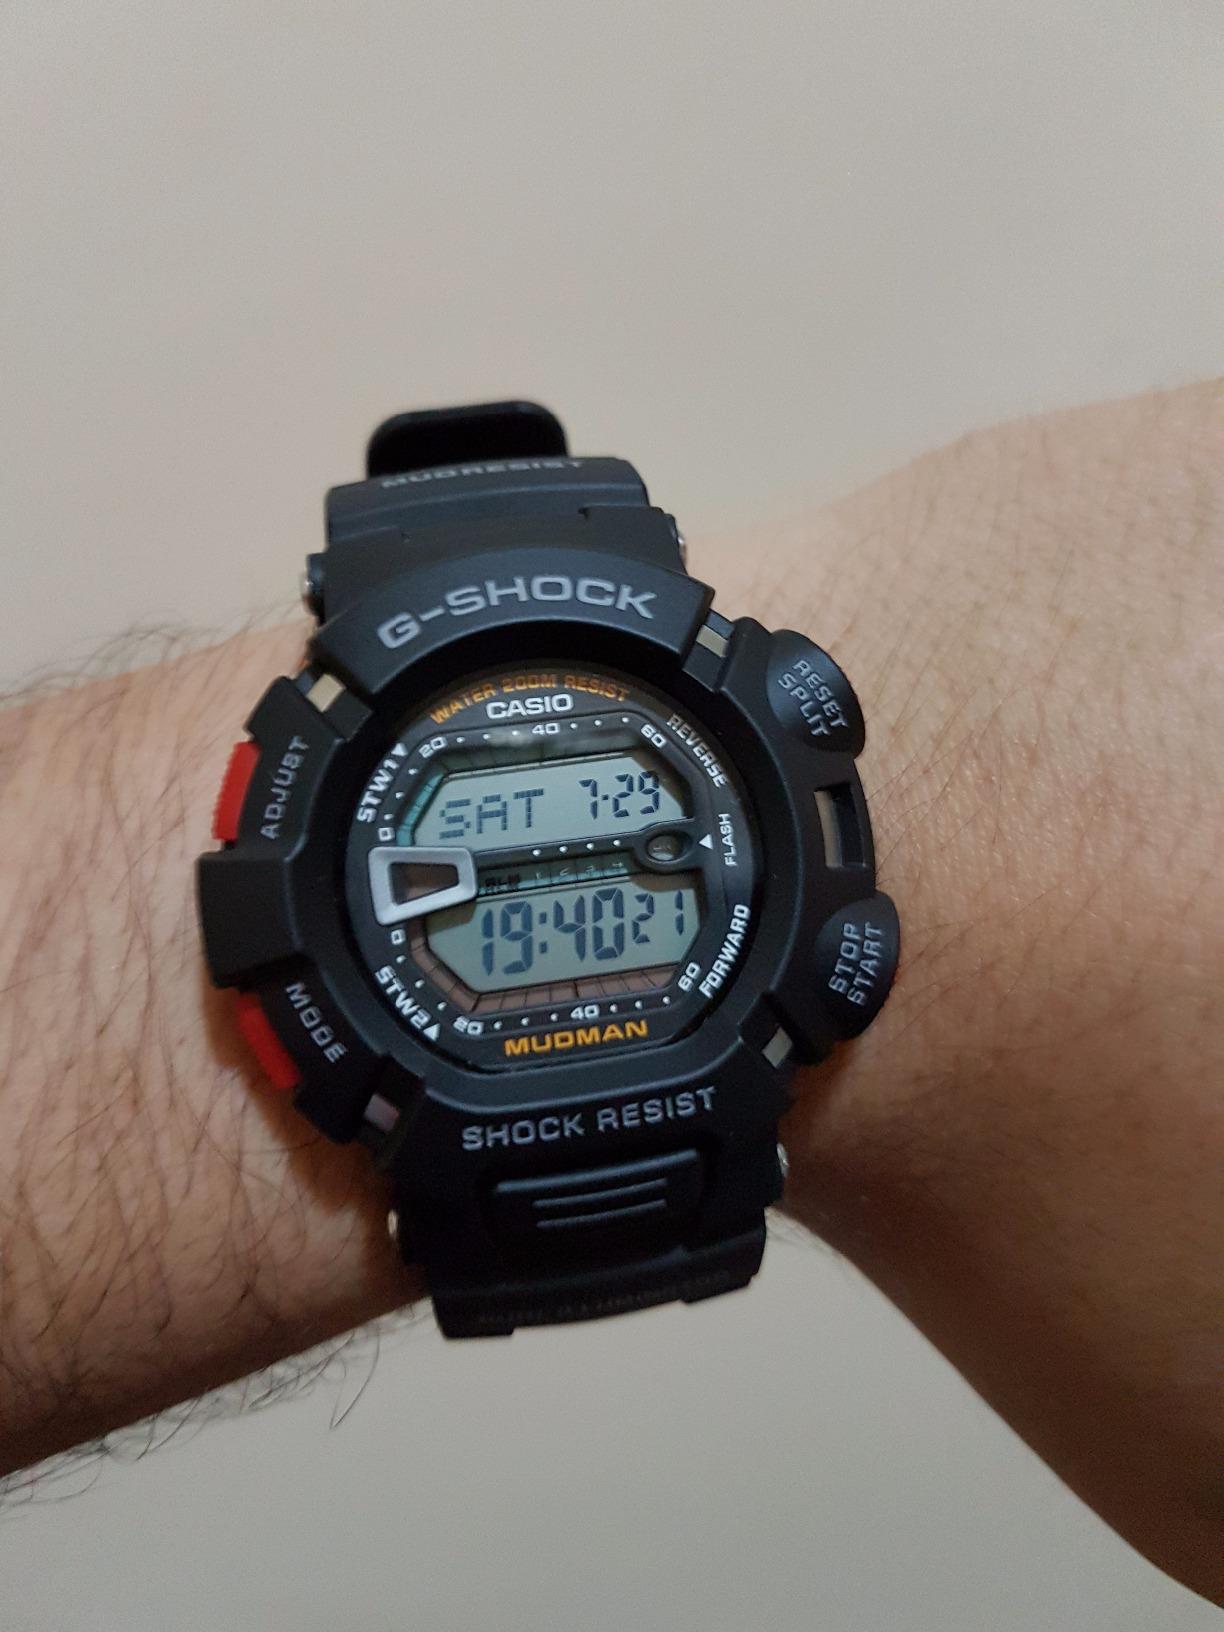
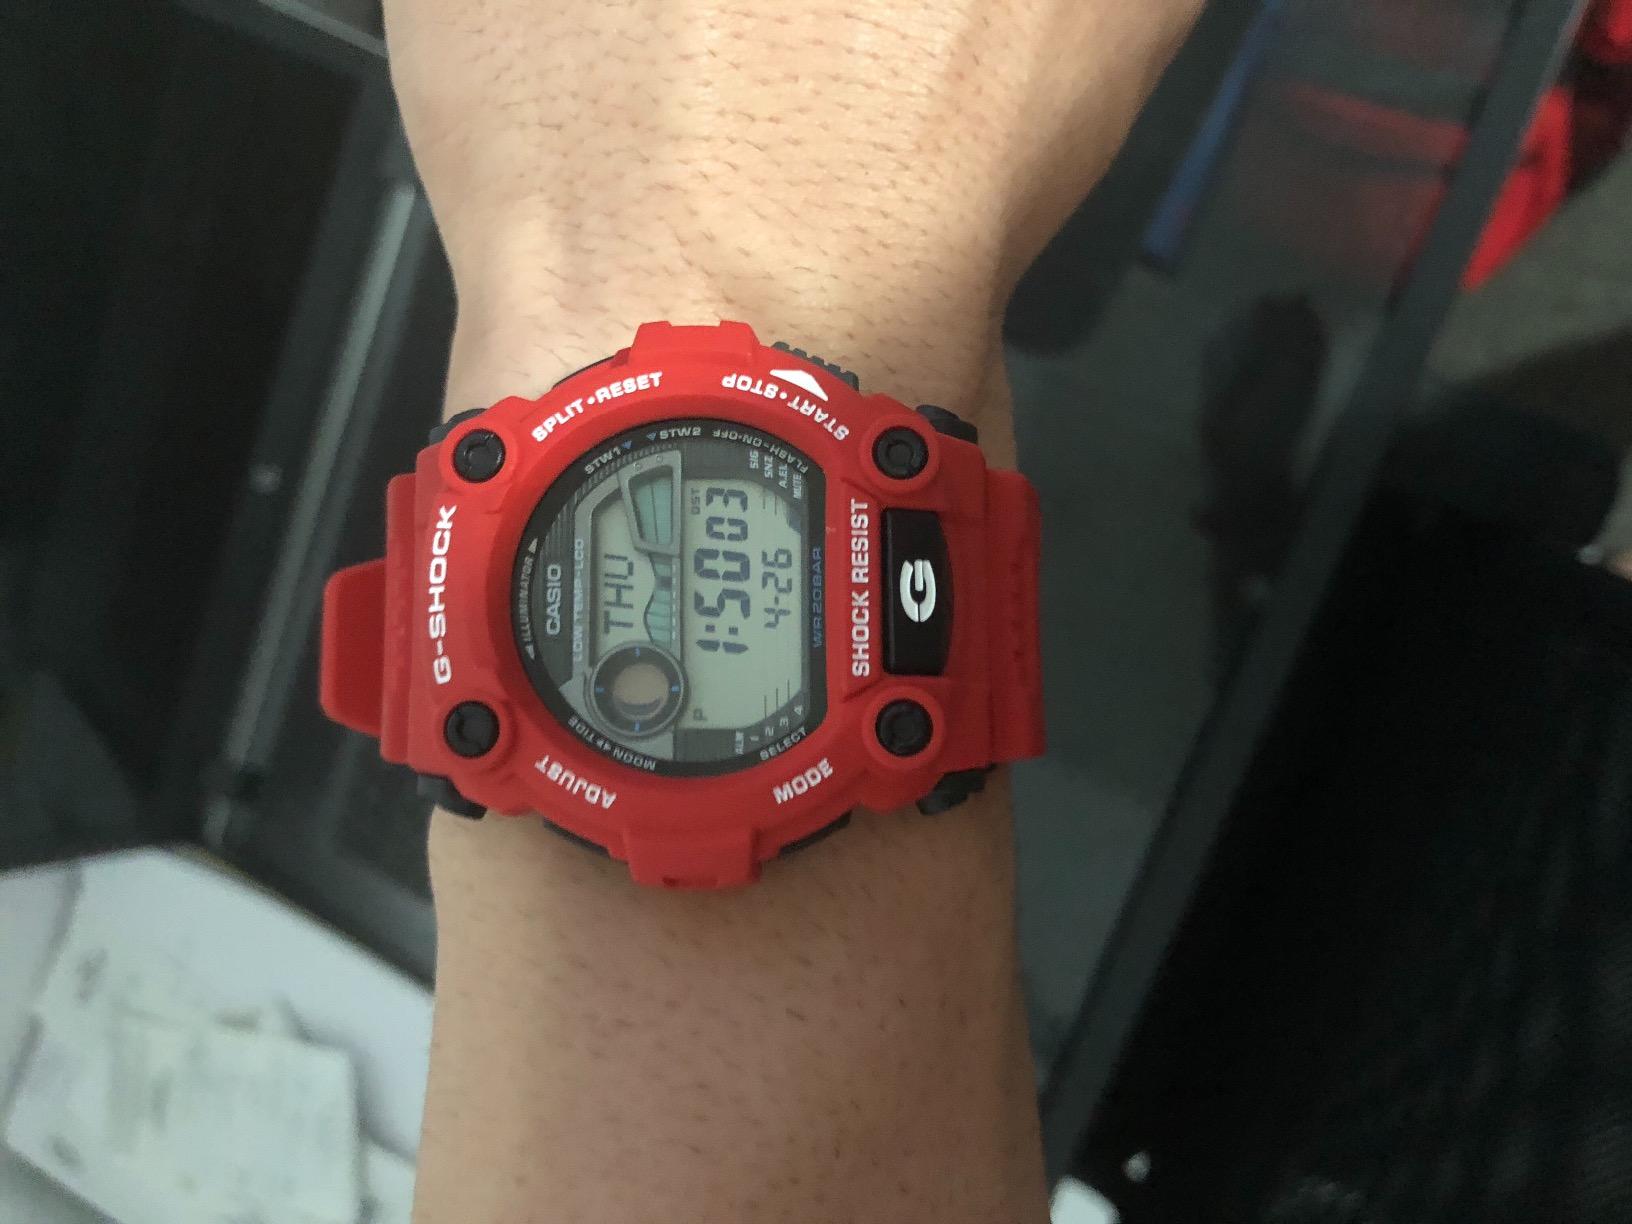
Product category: accessories_watch
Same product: no